Umbilicaria torrefacta

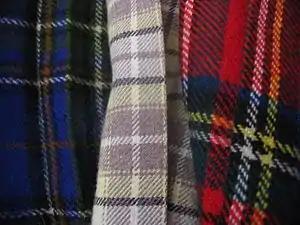
Tartan fabrics

Lightfoot's description highlighted several key features of the lichen. He observed that it consists of one or several leaves of a somber black, brown, or dull hue, connected at the base by a central point or . He noted the upper side to be wrinkled with lobed and uneven margins, and a higher concentration of thin, compressed fibres and granulation towards the centre. The space between the fibres is finely granulated, and he compared the resulting slight roughness similar to the texture of shagreen, a type of textured leather. He also described the fruiting bodies as numerous, wrinkled, black sessile tubercles that seem to be composed of curled hairs, resembling those of "Umbilicaria cylindrica", though less regular and less shiny. Lightfoot remarked that this lichen was represented in one of the well-known images of cryptogams depicted by Johann Jacob Dillenius in his 1741 work "Historia muscorum".